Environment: real
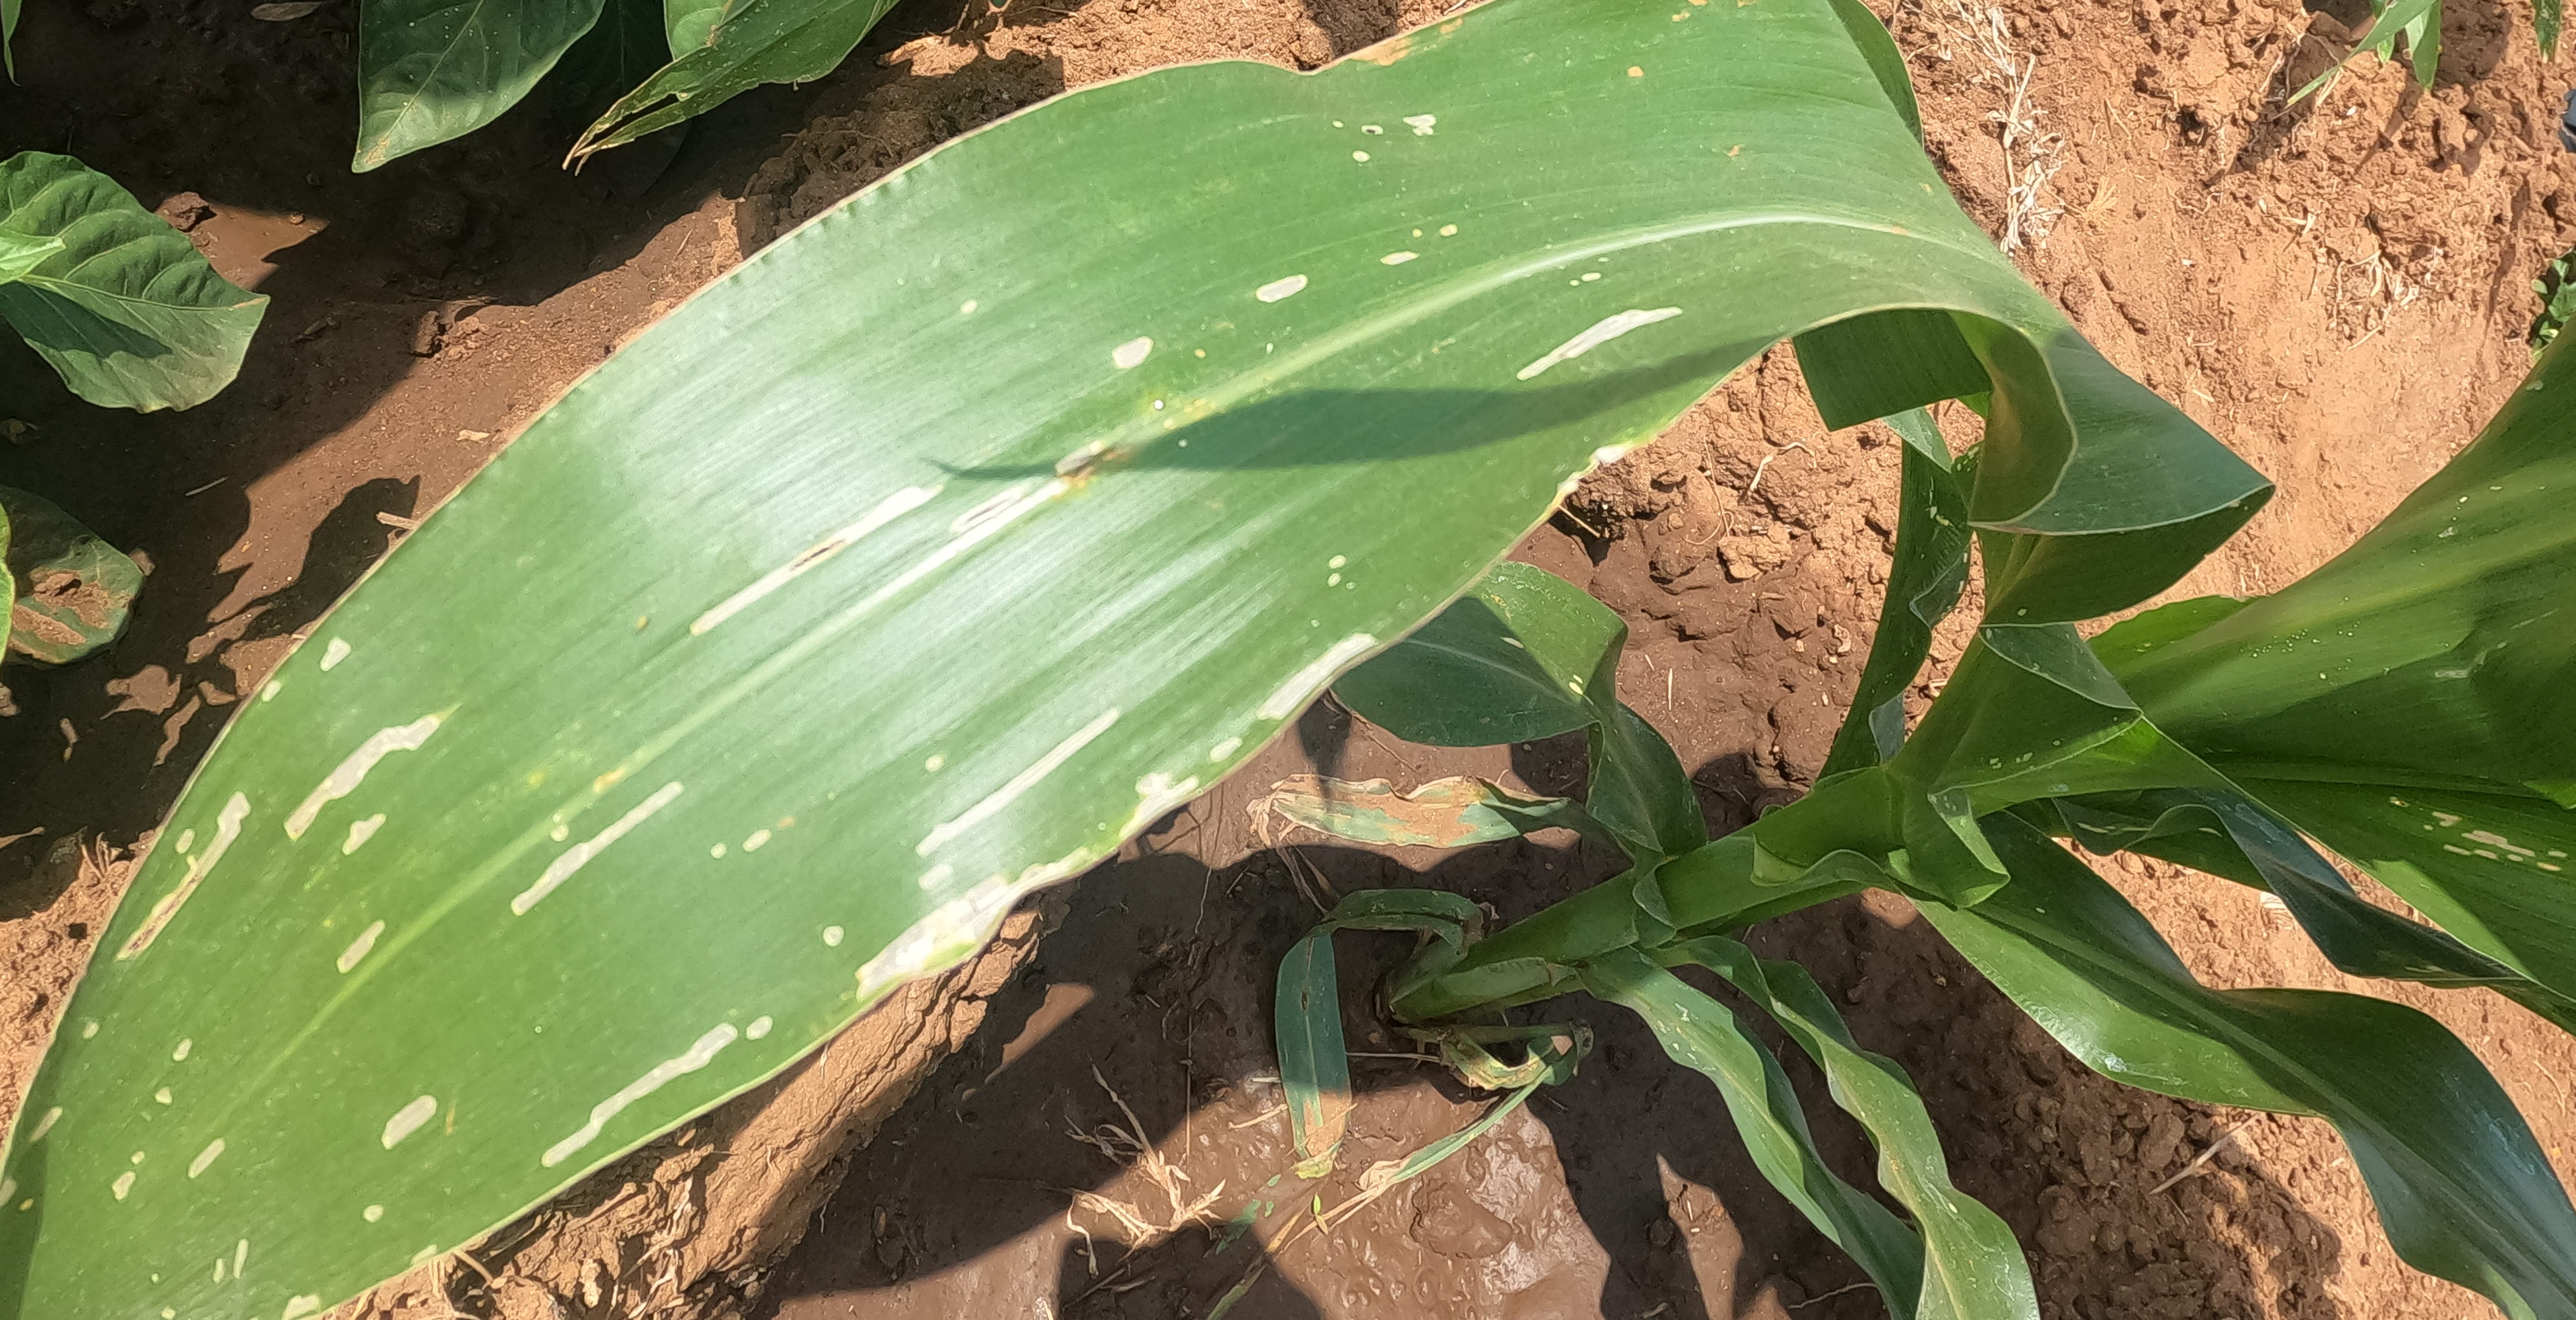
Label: fall_armyworm